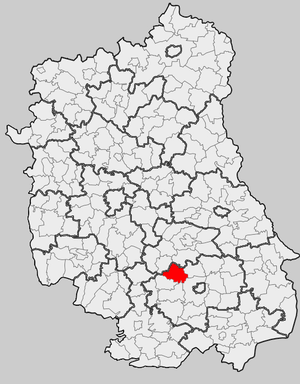
Nielisz est une gmina rurale du powiat de Zamość, dans la Voïvodie de Lublin, dans l'est de la Pologne.